Daphne Caruana Galizia

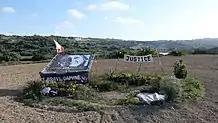
The memorial site where the car wreckage came to a halt

On 16 October 2017, a few moments after Caruana Galizia left her home in Bidnija, a car bomb placed in her leased Peugeot 108 exploded, killing her instantly. The blast occurred on Triq il-Bidnija (Bidnija Road), and left the vehicle scattered in several pieces across nearby fields.